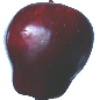
Label: Apple Red Delicious 1